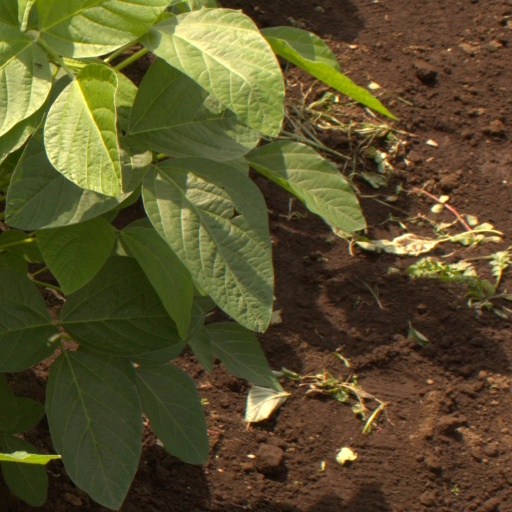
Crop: soybean